Zully Moreno

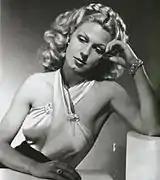
Zully Moreno ca. 1950

Moreno's marriage marked a change in the type roles that she played and her movement into diva status. Prior to that time, from 1939 to 1945, her roles were primarily melodramatic comedies and portrayed modern, urban women. These films reflect the changing role of women after the Second World War, where women are not confined solely to home and children, but part of the world, making decisions. Innocent, but not naïve, worldly, but not too worldly and introducing the first inklings that romance could be an emotional and sexual attraction for women rather than love simply being a spiritual passive feminine duty. In the contrary, after her marriage, Moreno became the embodiment of elegance, luxury, and glamor. Most of her films were pure melodrama and almost always there was a scene of an evening-dress clad woman entering a casino, or theater in which a long-camera watched as her coat was removed and unveiled the beautiful woman beneath.